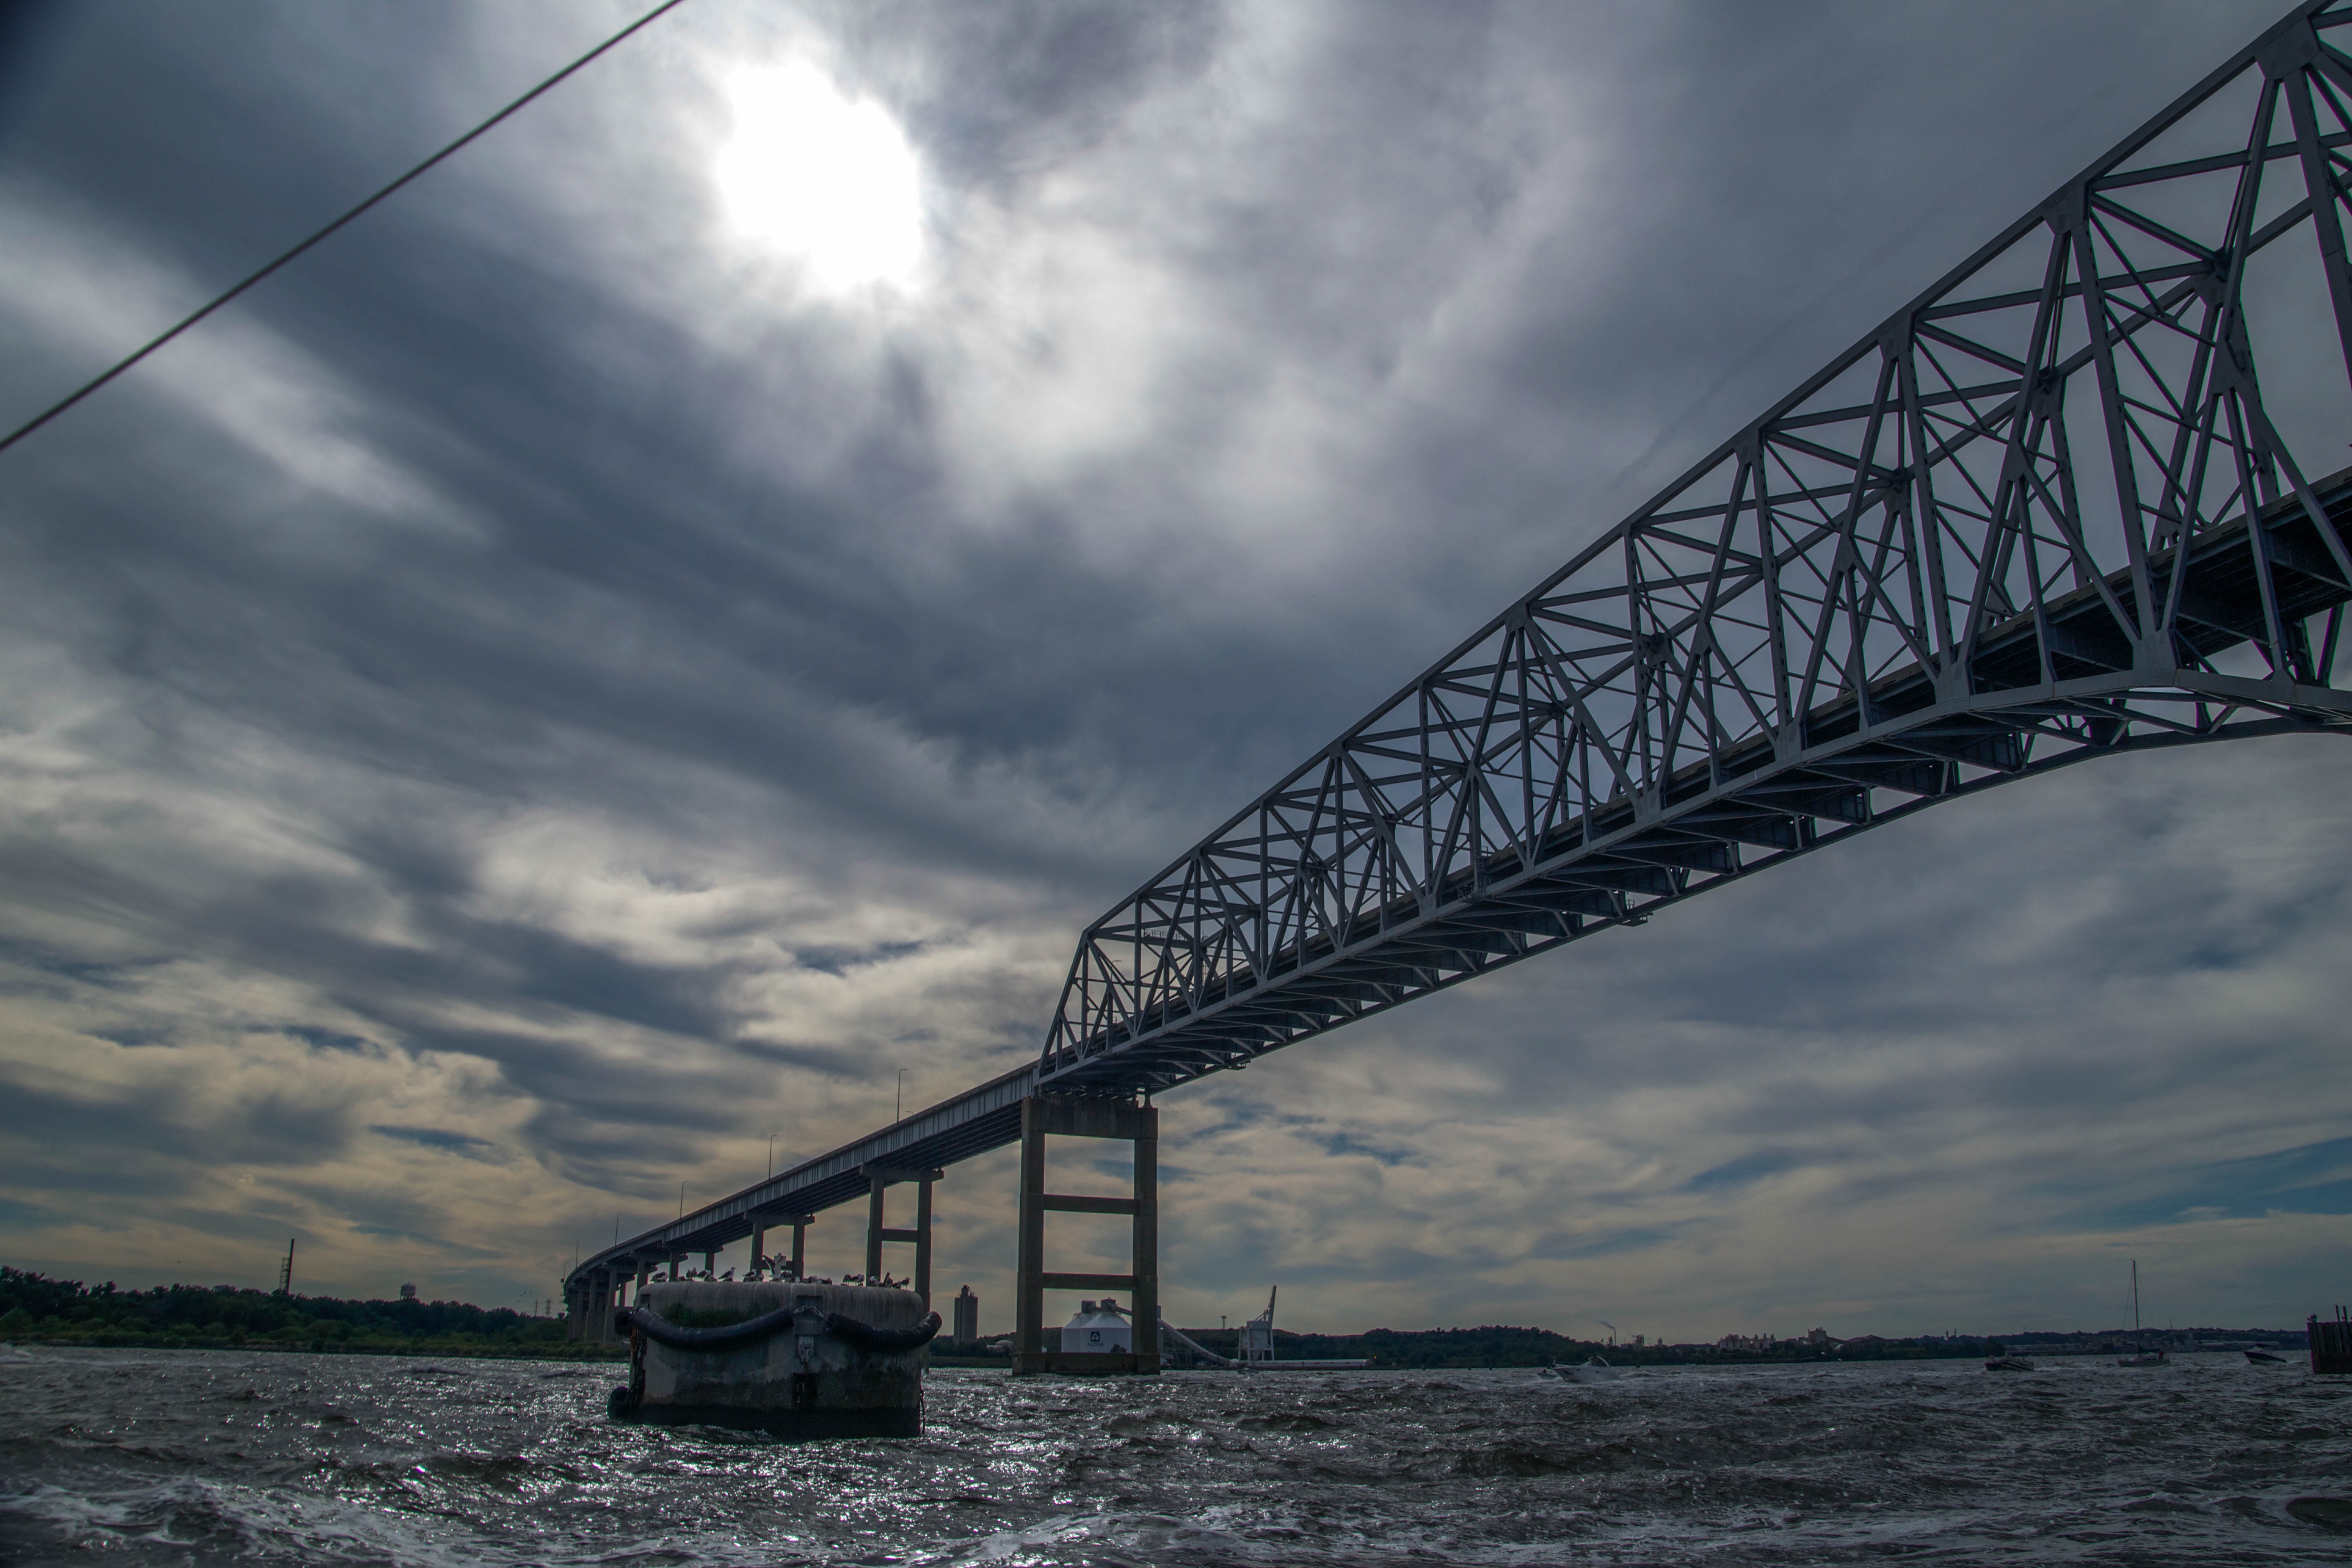
sea, cloud, sky, bridge, dusk, cable stayed bridge, nonbuilding structure